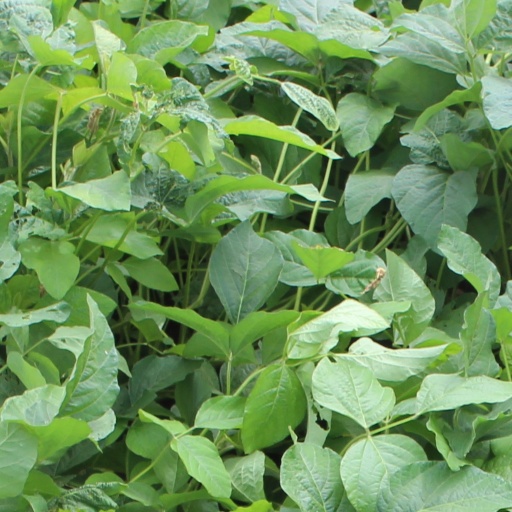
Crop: soybean